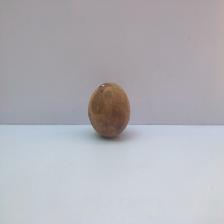
Size: Spoiled